Vid Grid

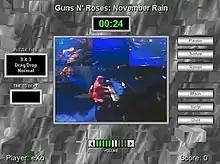
Gameplay screenshot from the original Windows version.

A music video plays in a window. The window is divided into squares that are scrambled. The player must unscramble the squares by sliding them into an adjacent position while the music video is playing and before the music ends. The quick cuts, scenery changes and other distractions of a music video are what make "Vid Grid" challenging.